Mullá Husayn

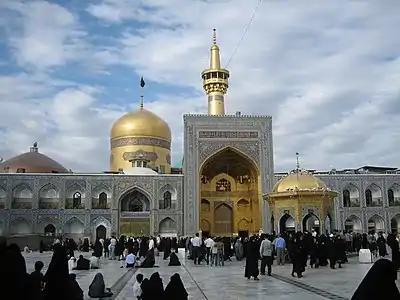
A modern view of the Imam Reza Shrine complex in Mashhad, which now contains the formerly freestanding Goharshad Mosque where Mullá Husayn preached.

As news of his preaching spread and the number of converts to Bábism continued to grow throughout the country, Mullá Husayn no longer arrived unexpected in new cities. In Mashhad, public debate about the religion of the Báb was already ongoing when he arrived, and the clergy had organized to debate and oppose him. He preached from the pulpit of the Goharshad Mosque in Mashhad and succeeded in converting a number of prominent ecclesiastical leaders of Mashhad through public debates and private audiences. From Mashhad, Mullá Husayn wrote to the Báb, sharing news of conversions in Isfahan, and Tehran, with particular emphasis on the conversion and subsequent evangelism efforts of Baháʼu'lláh.